Irredentism

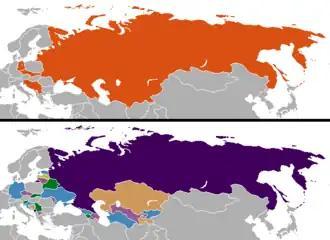
Changes in national boundaries after the end of the Cold War and the dissolution of the Soviet Union and breakup of Yugoslavia

Horowitz holds that it is important to distinguish secessionist and irredentist movements since they differ significantly concerning their motivation, context, and goals. Despite these differences, irredentism and secessionism are closely related nonetheless. In some cases, the two tendencies may exist side by side. It is also possible that the advocates of one movement change their outlook and promote the other. Whether a movement favors irredentism or secessionism is determined, among other things, by the prospects of forming an independent state in contrast to joining another state. A further factor is whether the irredentist state is likely to espouse a similar ideology to the one found in the territory intending to break away. The anticipated reaction of the international community is an additional factor, i.e. whether it would embrace, tolerate, or reject the detachment or the absorption by another state.